Anushka Shetty

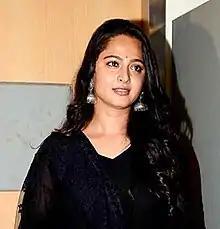
Shetty at an event for ""

Shetty's first release in 2013 was "Alex Pandian", an action-masala film, directed by Suraj, co-starring Karthi. The film was a critical and commercial failure. Her second release was Koratala Siva's "Mirchi" opposite Prabhas. "Idlebrain.com" claimed, "Anushka is adorable in a naughty village belle, the dubbing also seems great and the character Vennela is the best role among her recent roles in films" "Rediff" wrote, "Anushka is bubbly and peps up the film considerably." "Sify" wrote, "Anushka looks beautiful and livens up the moments and praised her chemistry with Prabhas." She earned her fifth nomination for the Filmfare Award for Best Actress – Telugu for her performance in "Mirchi". She was next seen in "Singam II", the sequel to "Singam" (2010), reprising her role from the first part. "Sify" said, "Anushka looks jaded, has nothing to do but sizzle with Suriya in two songs" while "The Times of India" stated, "Anushka is forced to take a back seat even as she reprises her role of Kavya."